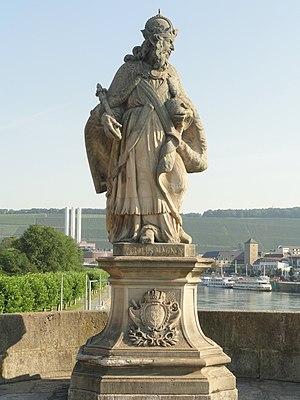
L'Alte Mainbrücke est le plus vieux pont de Wurtzbourg, sur le Main. Seul franchissement de la rivière dans cette ville jusqu'en 1886, il relie la ville avec la forteresse de Marienberg.